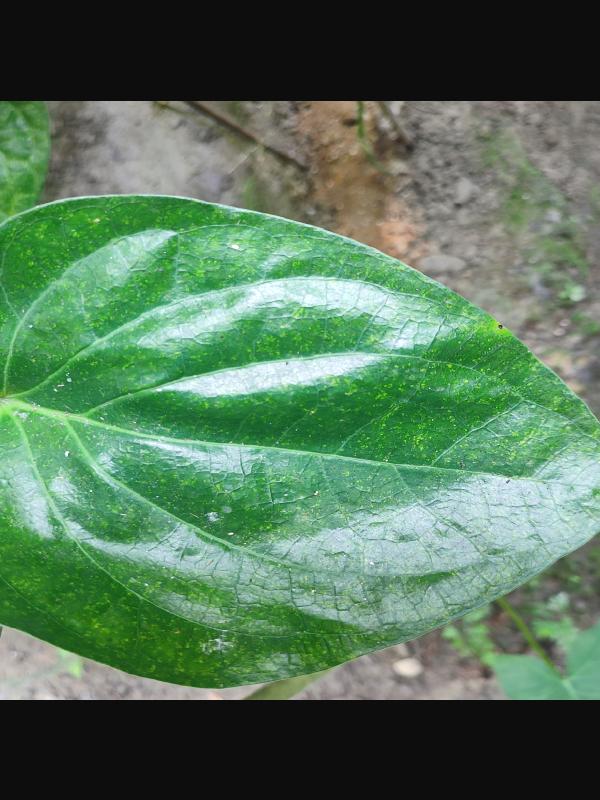
Label: Healthy_Leaf